Michelangelo Antonioni

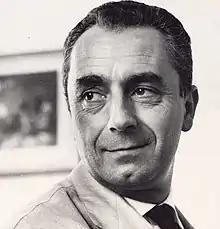

Michelangelo Antonioni (29 September 1912 – 30 July 2007) was an Italian film director, screenwriter, and editor. He is best known for his "trilogy on modernity and its discontents", "L'Avventura" (1960), "La Notte" (1961), and "L'Eclisse" (1962); the English-language film "Blowup" (1966); and the multilingual " The Passenger" (1975). His films have been described as "enigmatic and intricate mood pieces" that feature elusive plots, striking visual composition, and a preoccupation with modern landscapes. His work substantially influenced subsequent world art cinema.